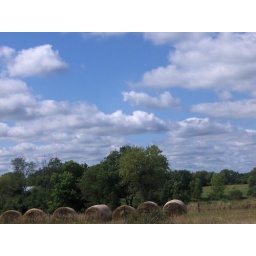
labor day weekend at the lake house in bridgman, michigan with 17 of our closest friends :D